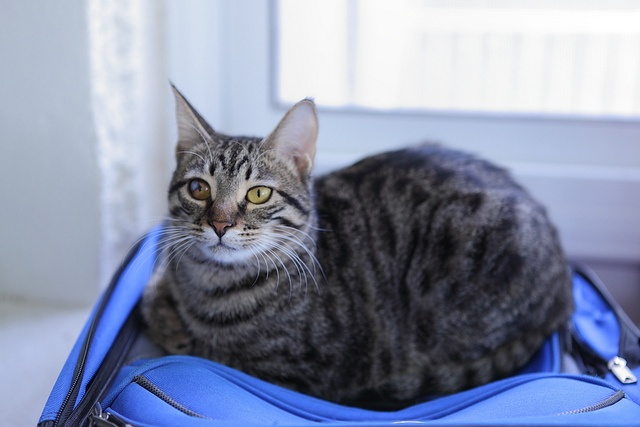
there is a gray cat that is laying on a blue bag
A cat relaxes on top of a bag.
a grey cat on a blue bag gazing
THERE IS A HEALTHY ADULT CAT SITTING IN A SUIT CASE
A gray cat is sitting in a blue suitcase.